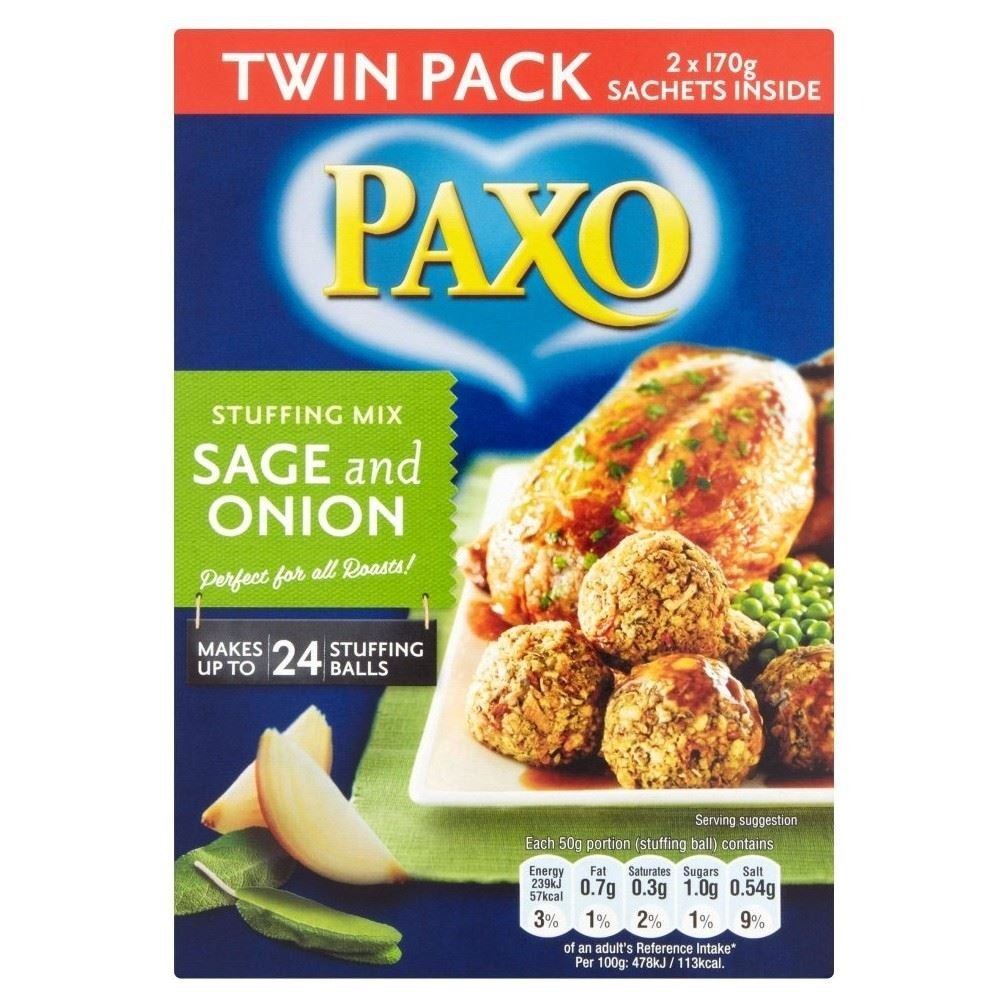
Item Name: Paxo Sage & Onion Stuffing (340g) - Pack of 6
Value: 6.0
Unit: Count

Price: 57.35